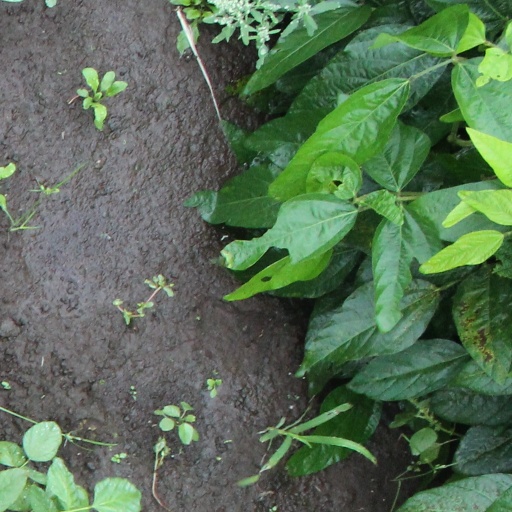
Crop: soybean